Water conservation

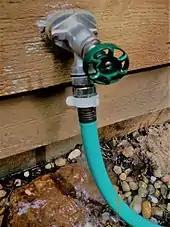
Leaking garden hose bib

Wasting water is the flip side of water conservation, and in household applications, it means causing or permitting water discharge without any practical purpose. Inefficient water use is also considered wasteful. According to EPA estimate, household leaks in the US can waste approximately 900 billion gallons (3.4 billion cubic meters) of water annually nationwide. Generally, water management agencies are reluctant or unwilling to give a concrete definition to a relatively vague concept of water waste.